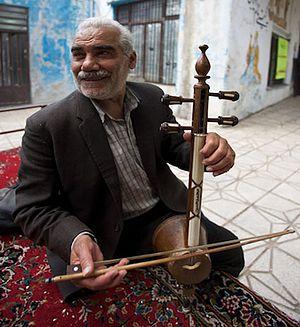
La culture de l'Iran, vaste pays du Sud-Ouest de l'Asie, désigne d'abord les pratiques culturelles observables de ses habitants.